Parramatta Stadium

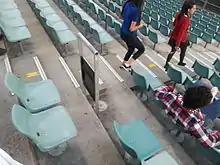
Rail seat test install.

On 23 March 2013, the third A-League Sydney derby saw the highest A-League attendance at Parramatta Stadium, with 19,585 turning out for the occasion, which ended in a 1–1 draw.